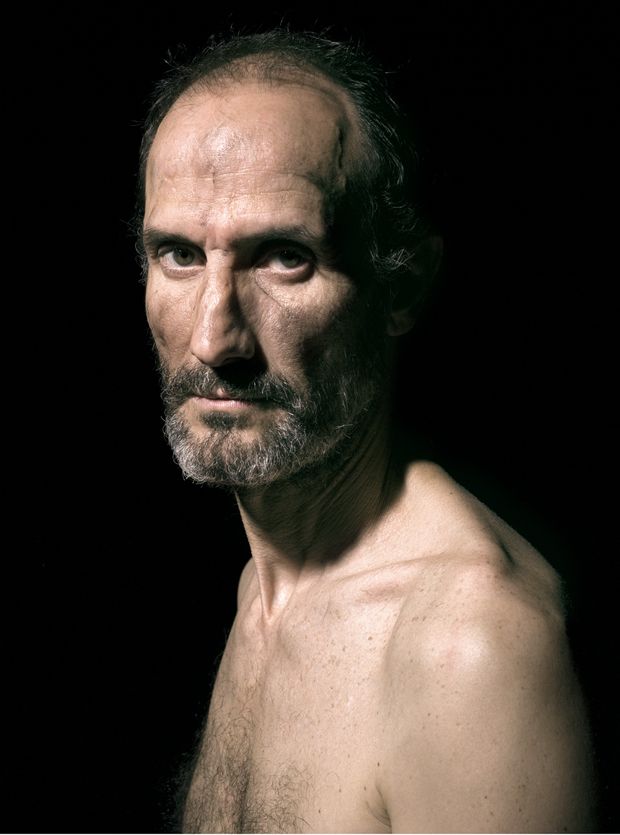
Gender: men